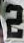
Number: 2